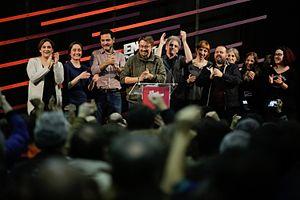
En Comú Podem est le nom d'une coalition politique de Catalogne qui s'est présentée aux élections générales de 2015. Dans la perspective des élections générales de 2016, la coalition s'élargit au Parti pirate de Catalogne et est rebaptisée En Comú Podem-Guanyem el Canvi. À l'échelle nationale la coalition Unidas Podemos est créée en mai 2016.